Villa del Priorato di Malta

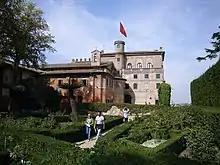
The villa and "garden"

Villa del Priorato di Malta or Magistral Villa, located on the Aventine Hill in Rome, is one of the two institutional seats of the government of the Sovereign Military Order of Malta. Along with Magistral Palace, the estate is granted extraterritorial status by Italy. It also hosts the Grand Priory of Rome and the embassy of the Sovereign Order of Malta to Italy.